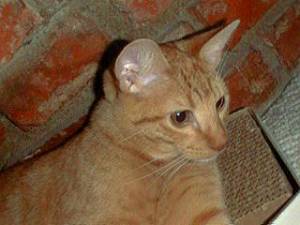
Animal: cat
Breed: bengal